Describe the emotion expressed in this image:  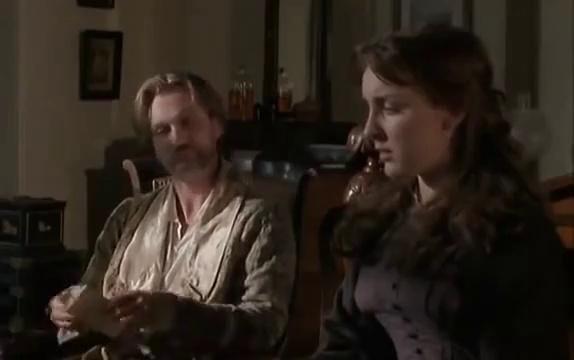
This person displays Suffering, valence and arousal with moderate intensity.